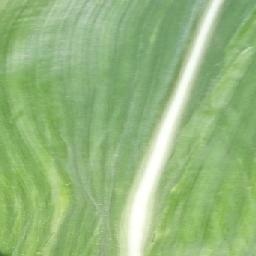
Label: Corn_(Maize)___Healthy